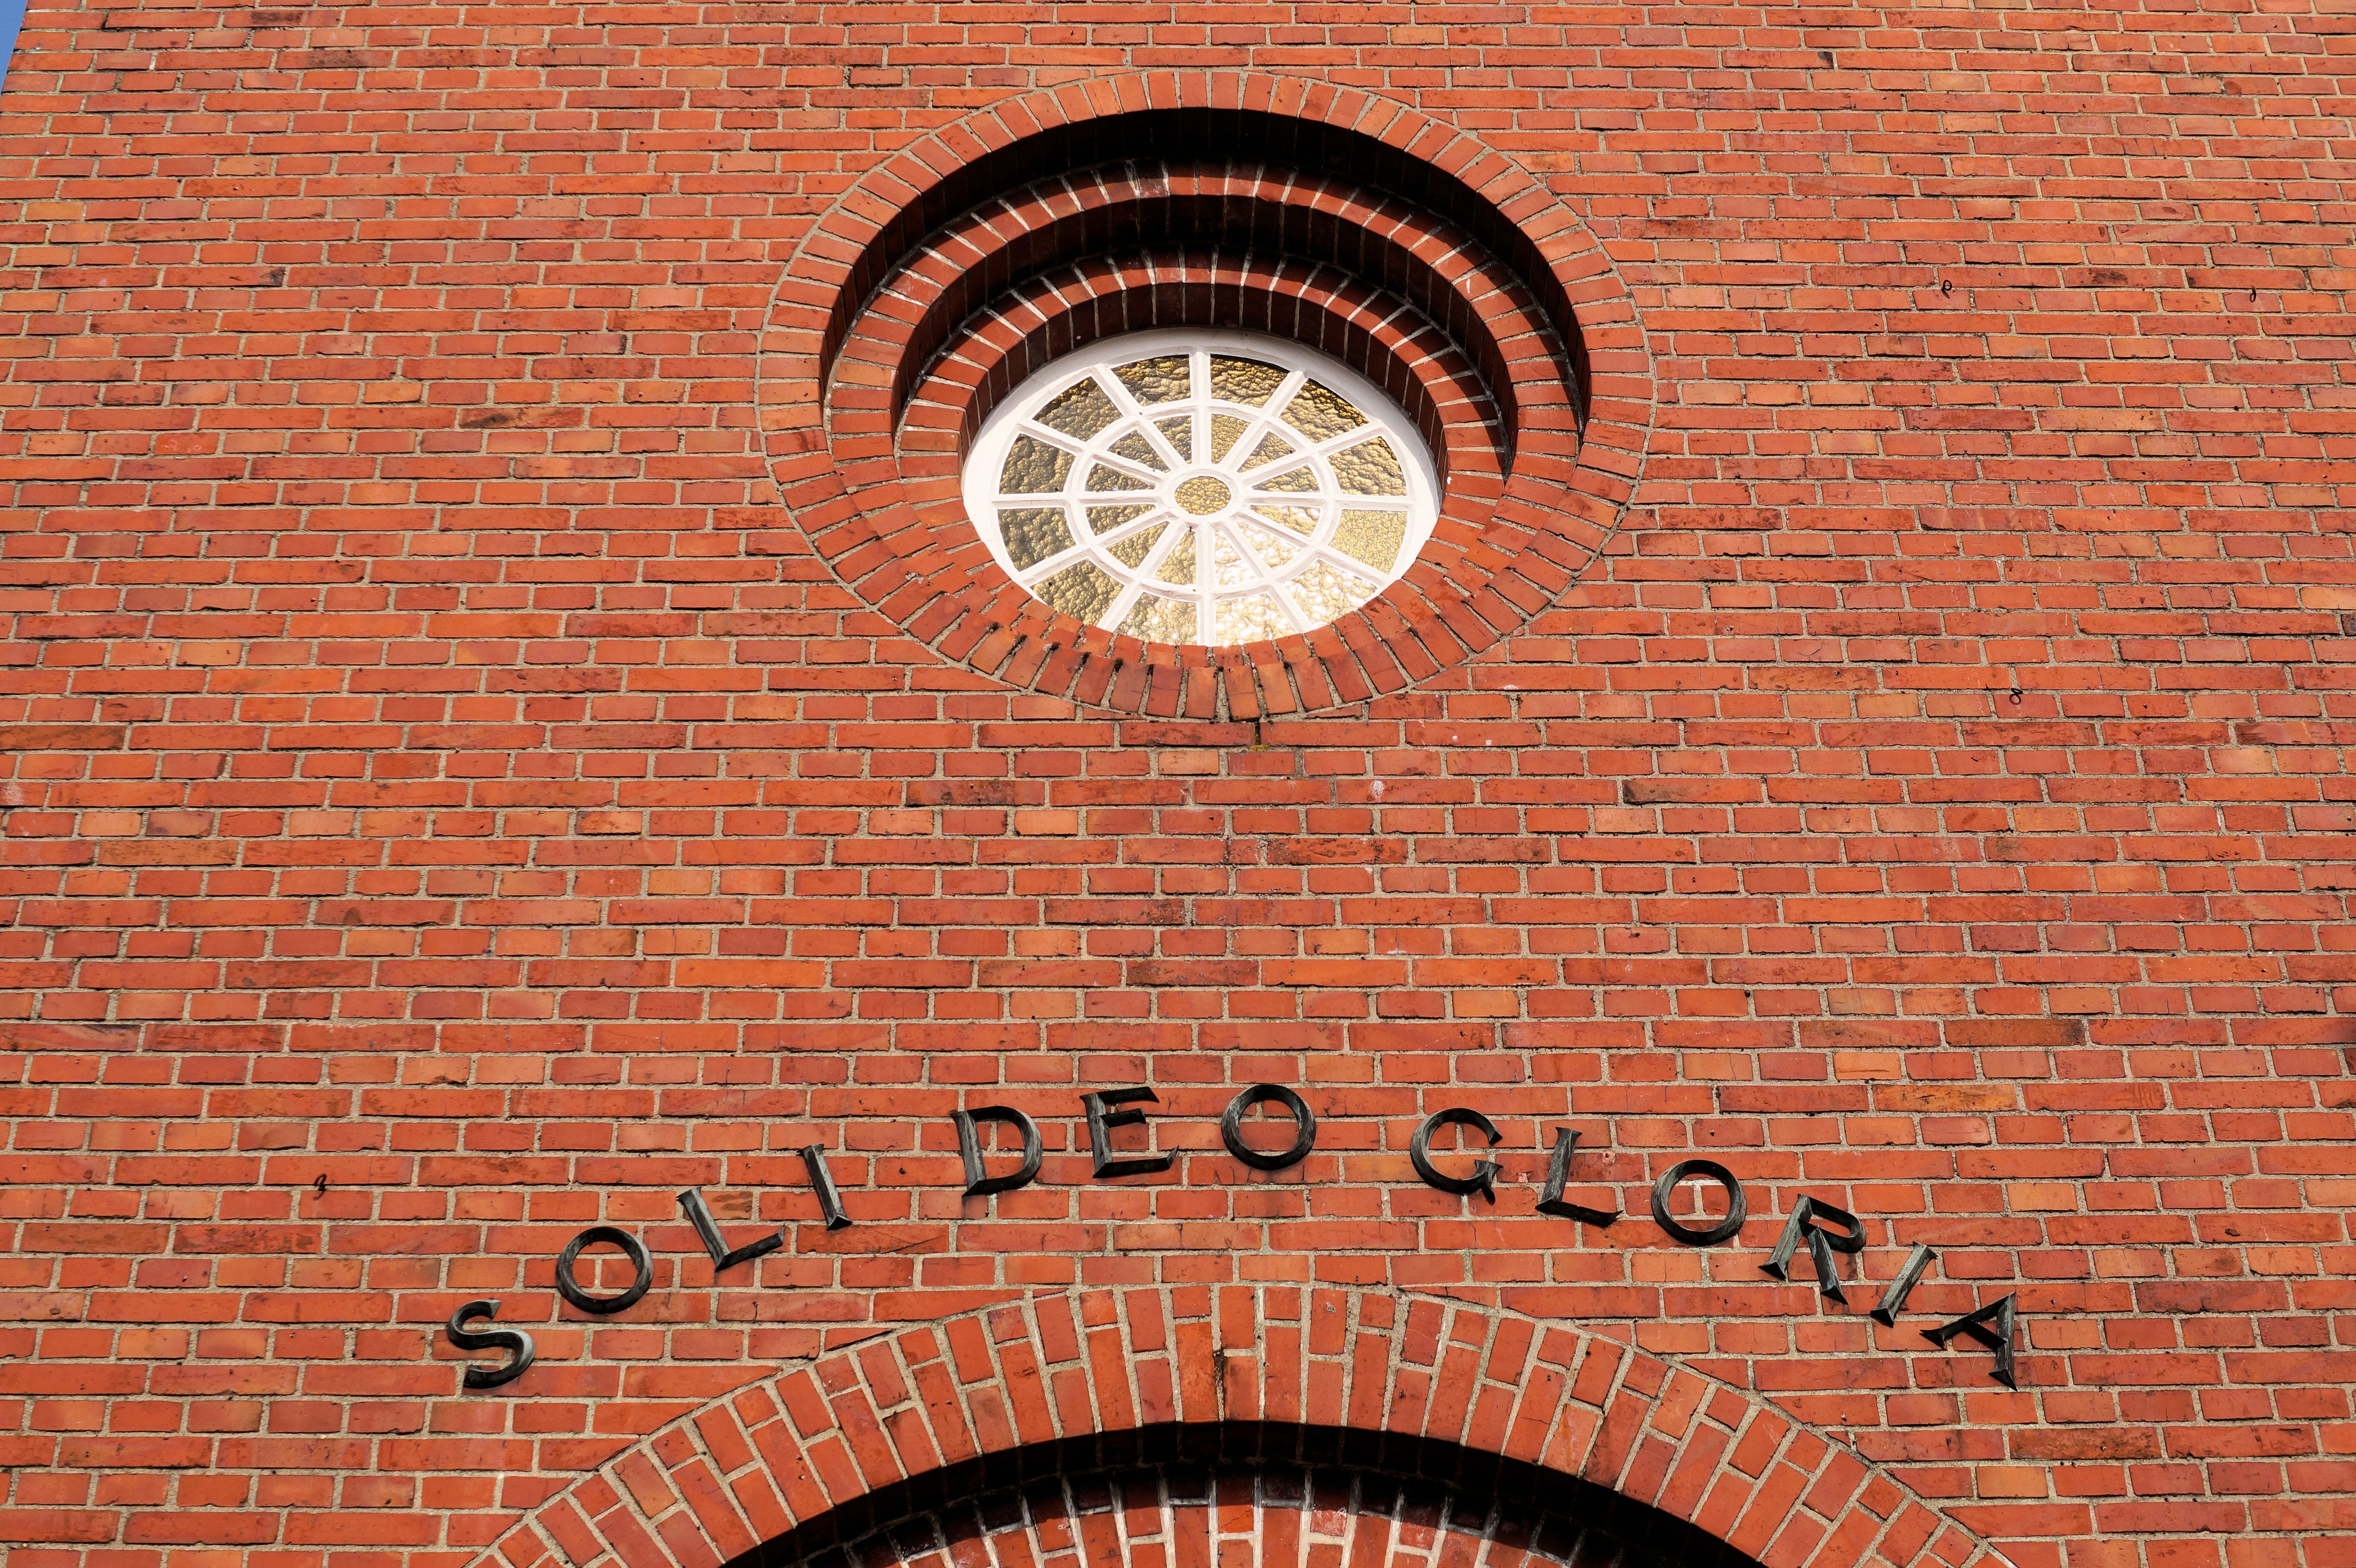
wall, church, brick, material, circle, archway, latin, inscription, front, brickwork